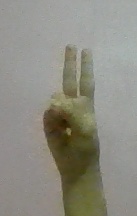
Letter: taa